Treasure in Malta

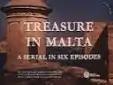
Telecard

Treasure in Malta is a 1963 adventure film and television series produced by Anvil Films, a British film company. It was funded by the Children's Film Foundation. The child stars were Mario Debono, Aidan Mompalao Depiro and Mary Lu Ripard in the title roles. Guido Saliba, a Maltese academic and brother-in-law of Maltese president Guido de Marco, plays the chief antagonist. Originally a six-part television series was made to be shown on the BBC. These were later cut down to make one feature film shown in UK cinemas as well as the US and, in 1966, in Germany. On television each episode had a title. These were: